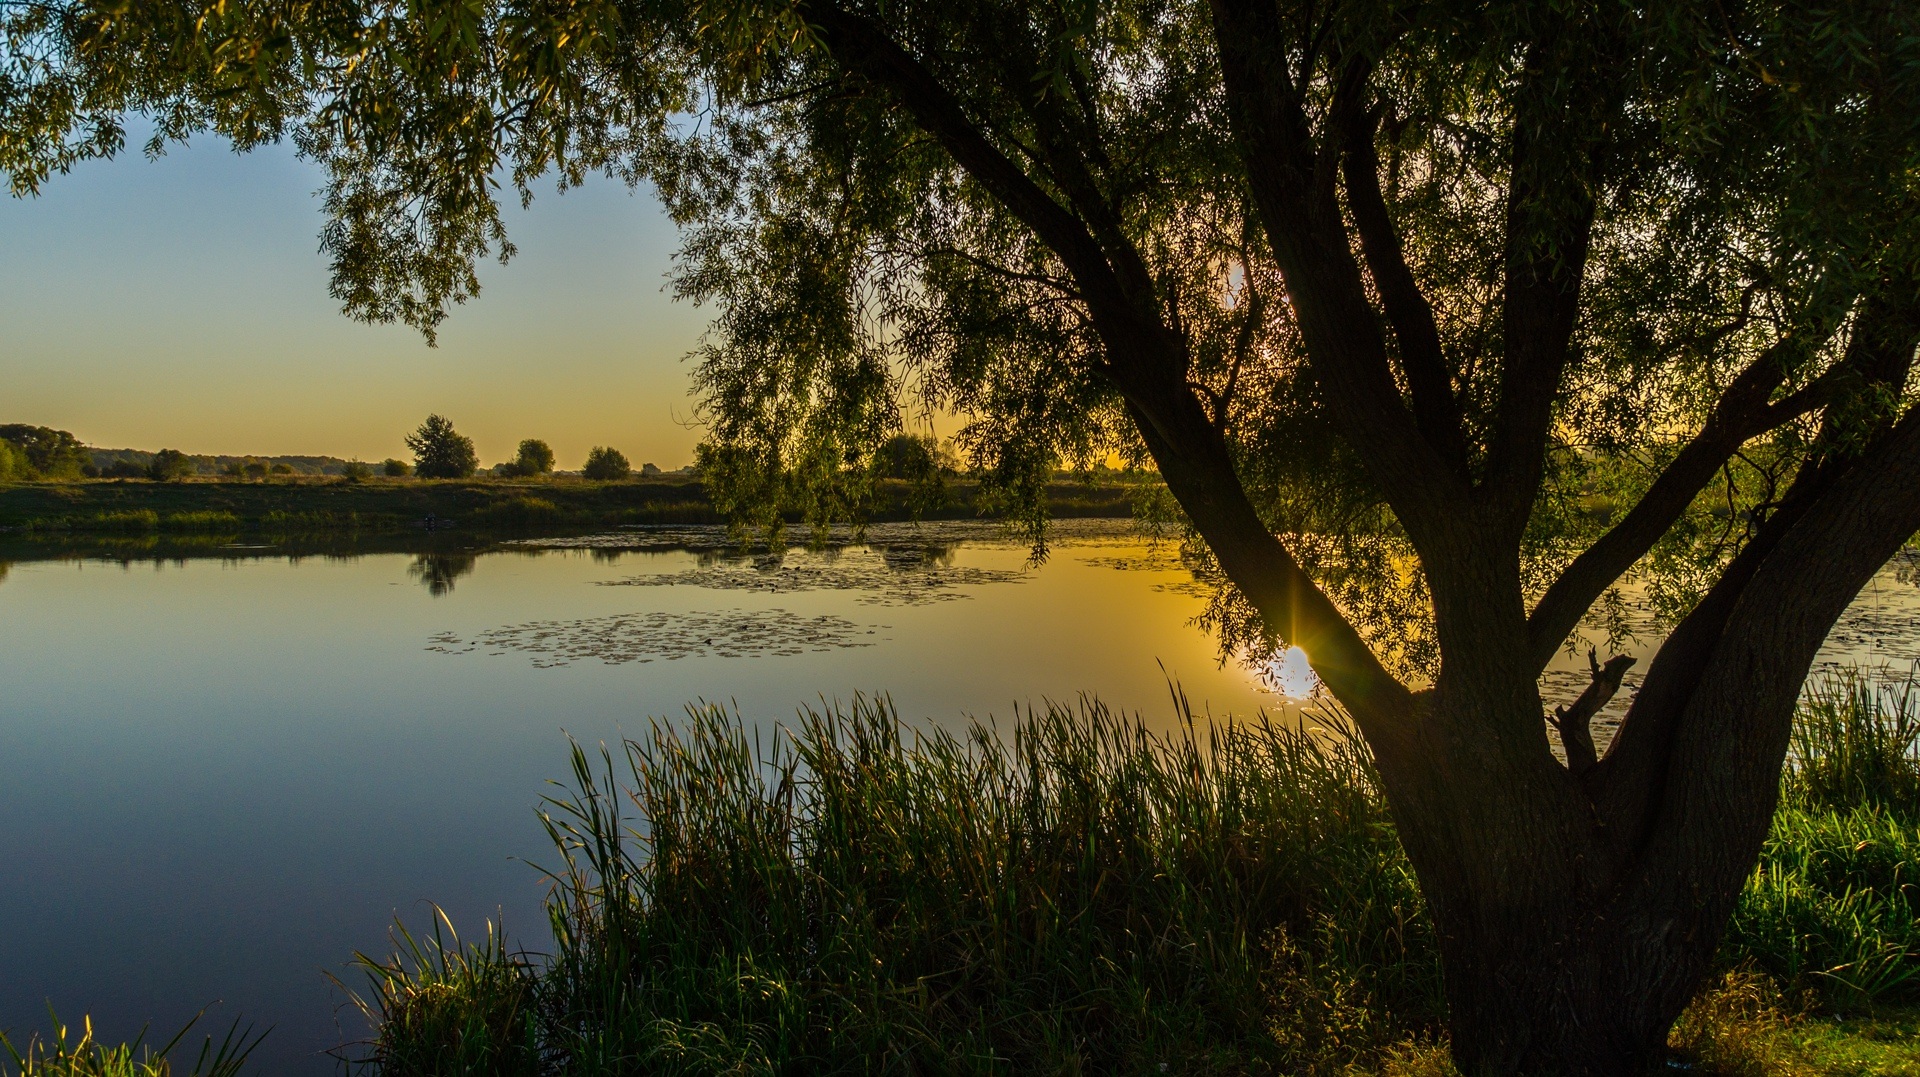
landscape, tree, nature, grass, wilderness, sunlight, morning, leaf, lake, river, pond, reflection, autumn, wetland, habitat, kursk, natural environment, atmospheric phenomenon, woody plant